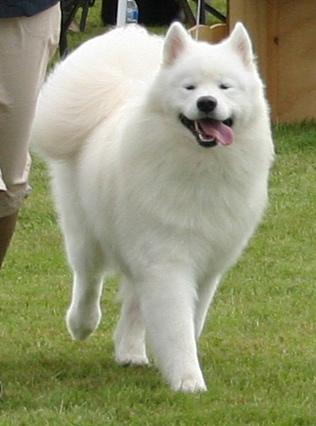
Breed: samoyed